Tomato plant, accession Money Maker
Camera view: vertical (180 deg); turntable rotation: 30 degrees
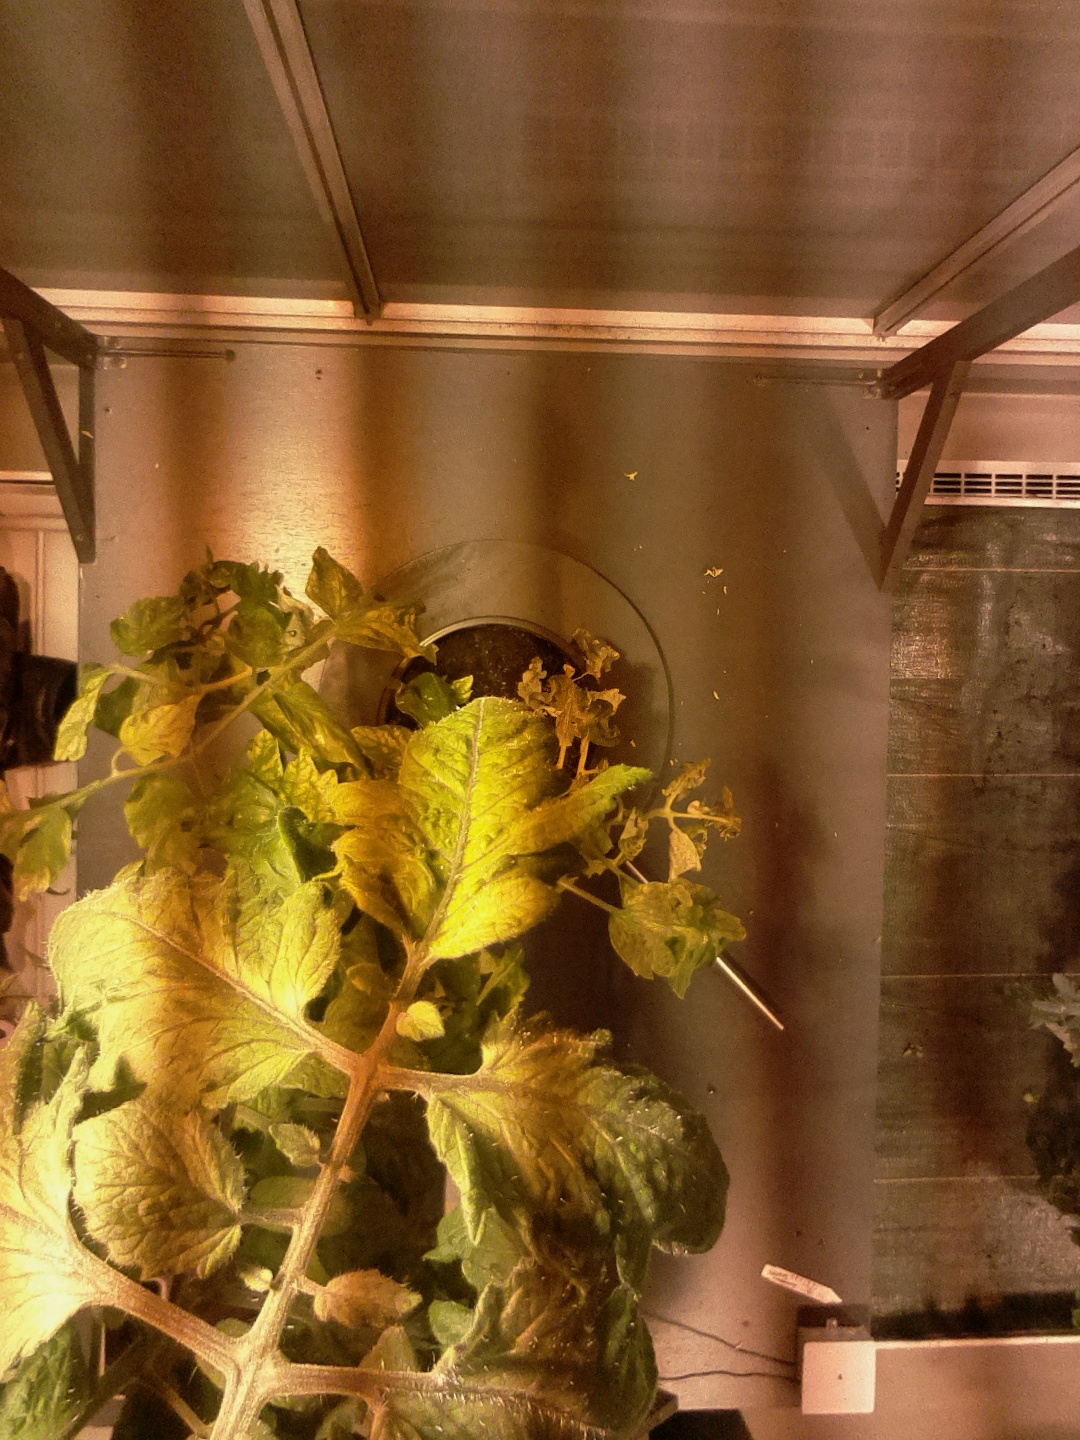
BBCH growth stage 75: 50%-60% of final fruit size